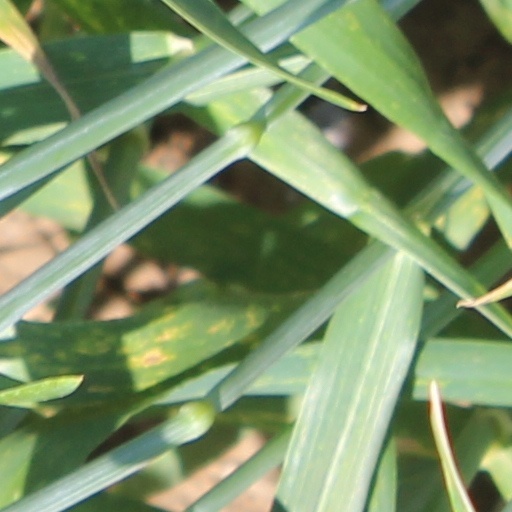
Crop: wheat